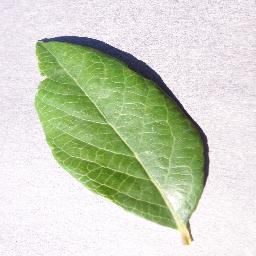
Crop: blueberry
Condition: healthy